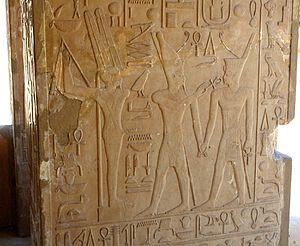
L'art du Moyen empire correspond à la période du Moyen Empire de l'Égypte antique, entre 2030 et 1710 ou 1650 avant l'ère commune.